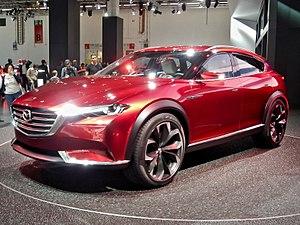
Le Mazda Koeru est un concept car de SUV présenté lors du Salon de l'automobile de Francfort 2015. Il préfigure le futur Mazda CX-7. Cependant, sa forme sera largement reprise par le CX-4.